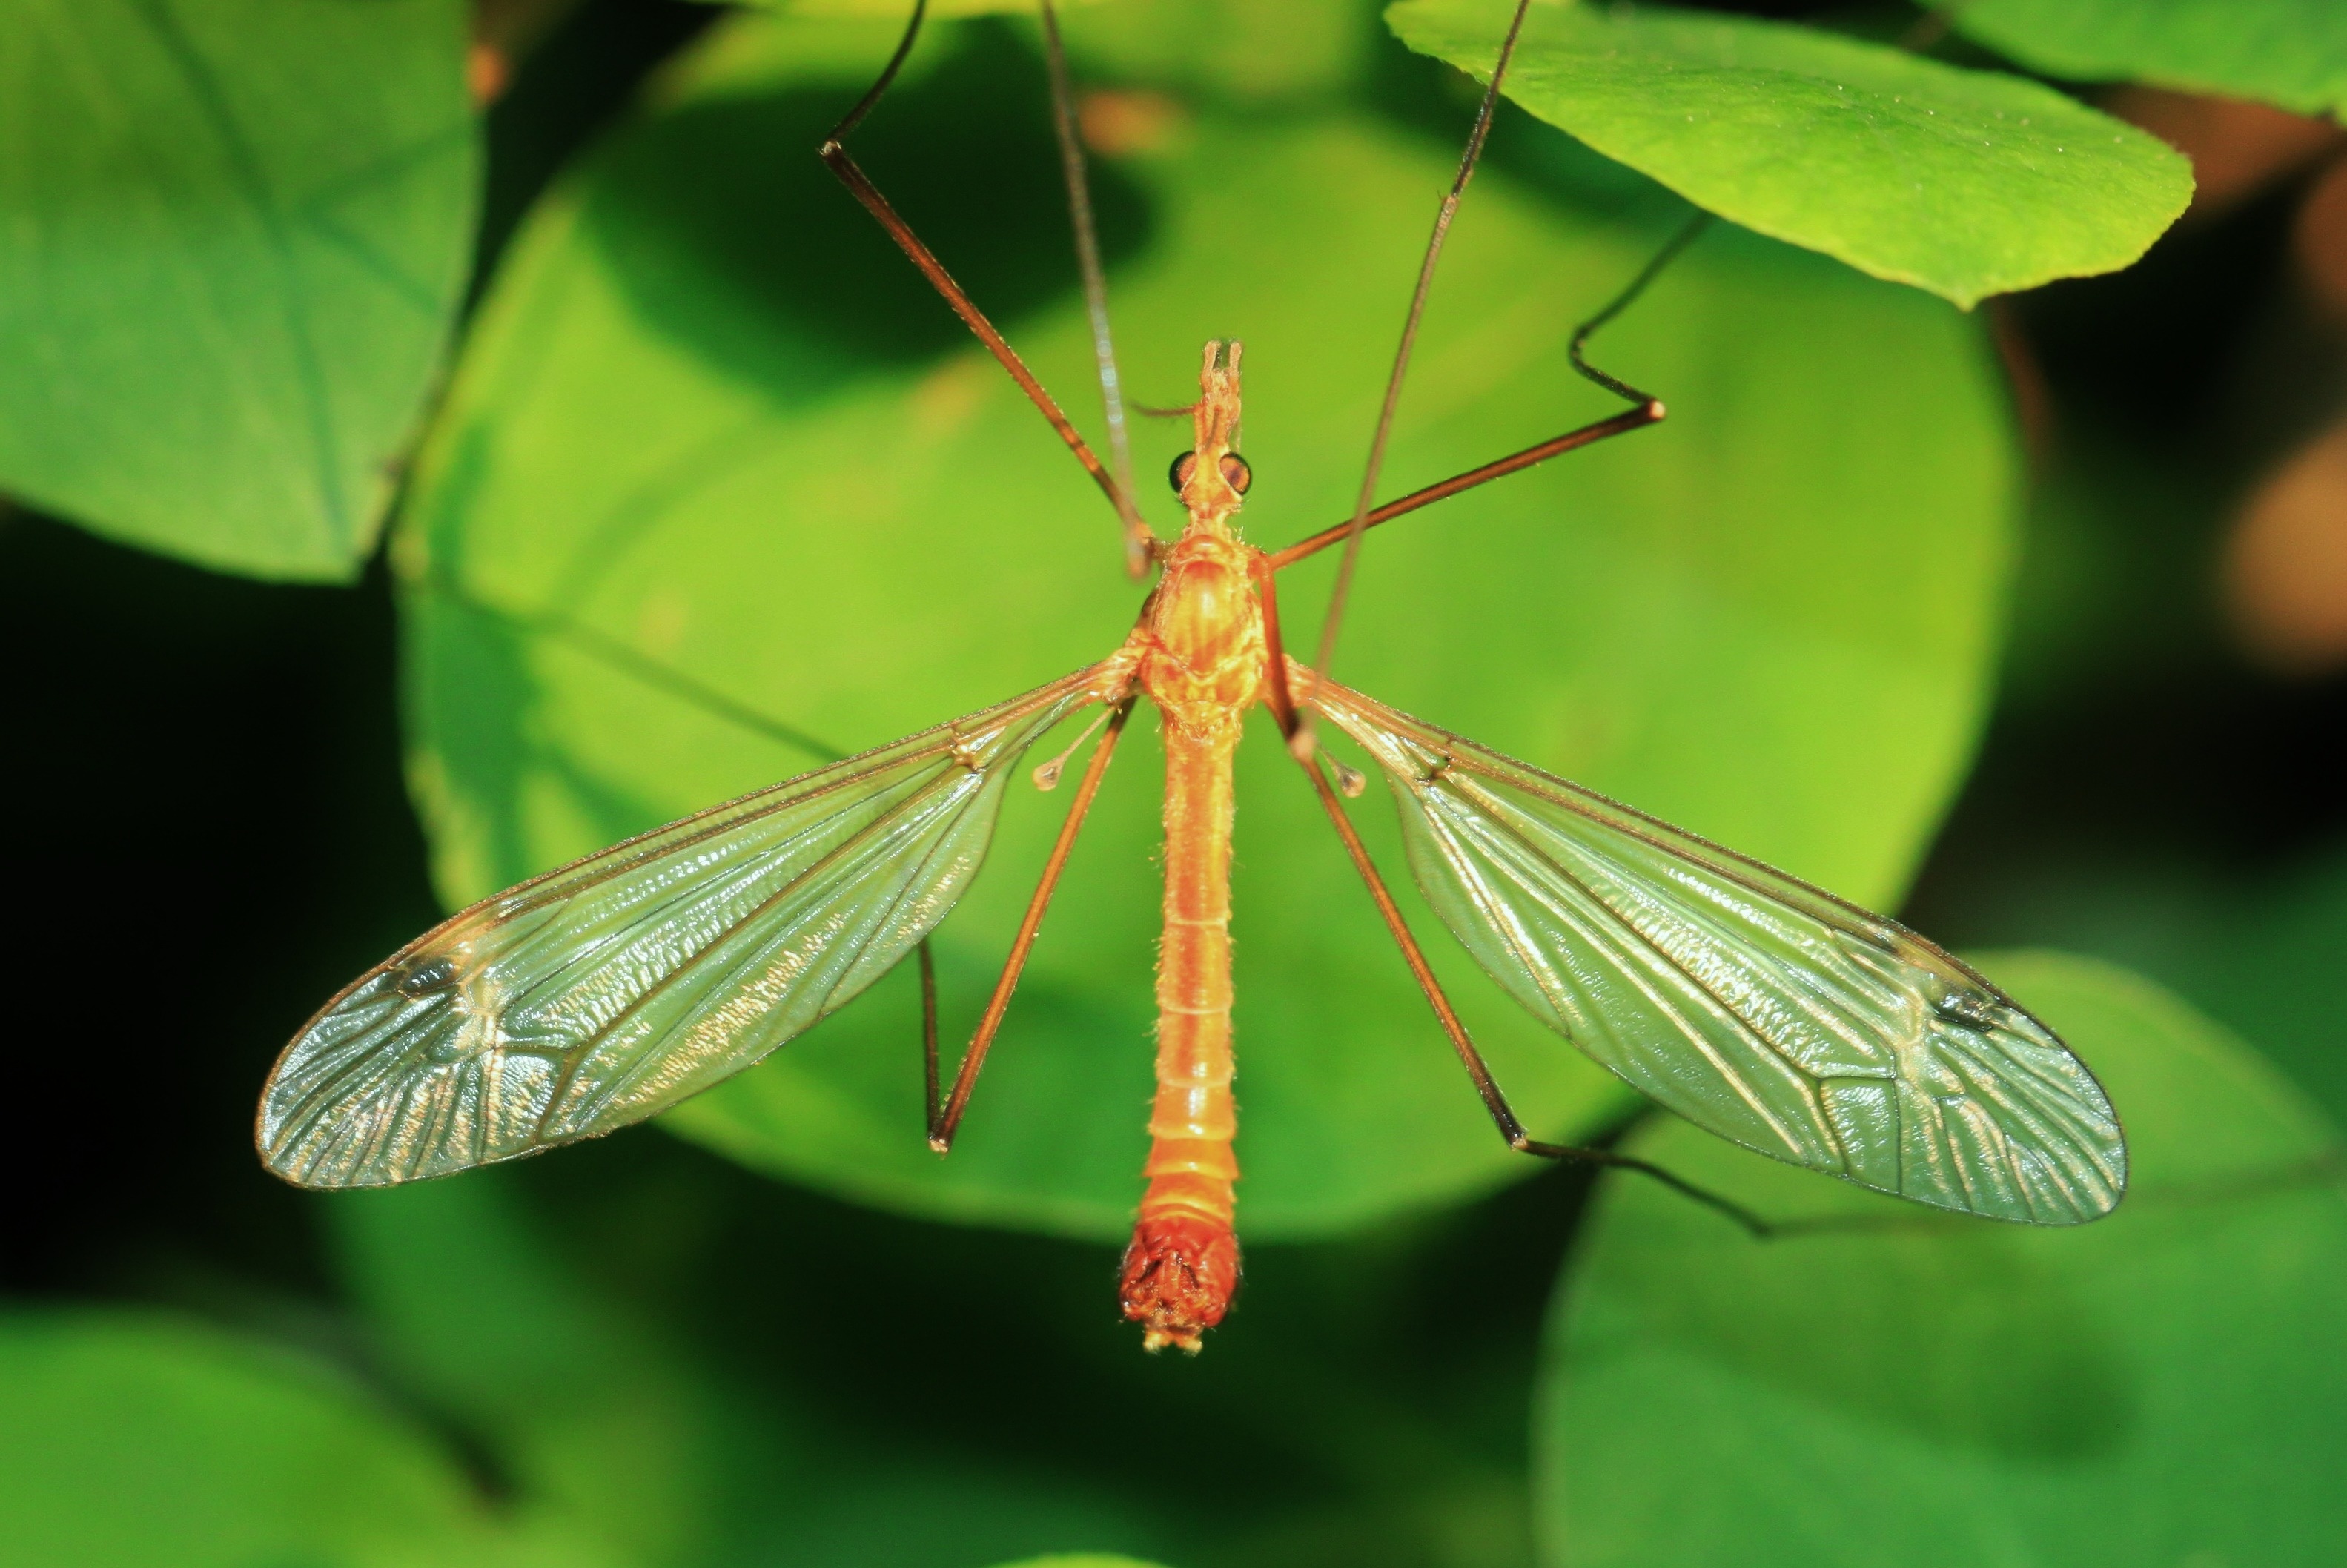
nature, wing, plant, leaf, flower, animal, green, insect, macro, botany, butterfly, close, flora, fauna, invertebrate, close up, animals, dragonfly, animal world, pieridae, filigree, schneider, macro photography, arthropod, schnake, insect macro, macro photo, insect wing, plant stem, dragonflies and damseflies, moths and butterflies, lycaenid, net winged insects, brush footed butterfly, colias, durchsichtug, flying animals